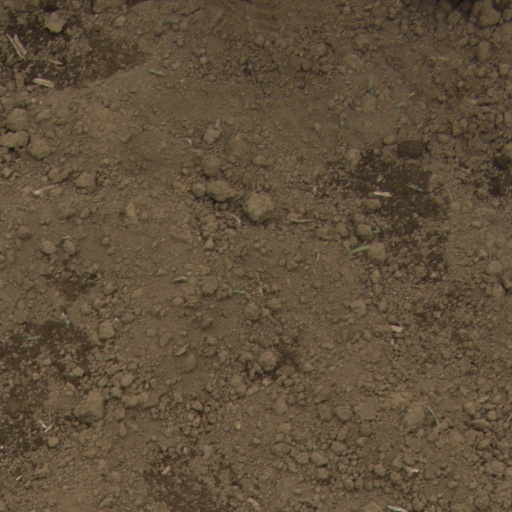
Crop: Jerusalem artichoke